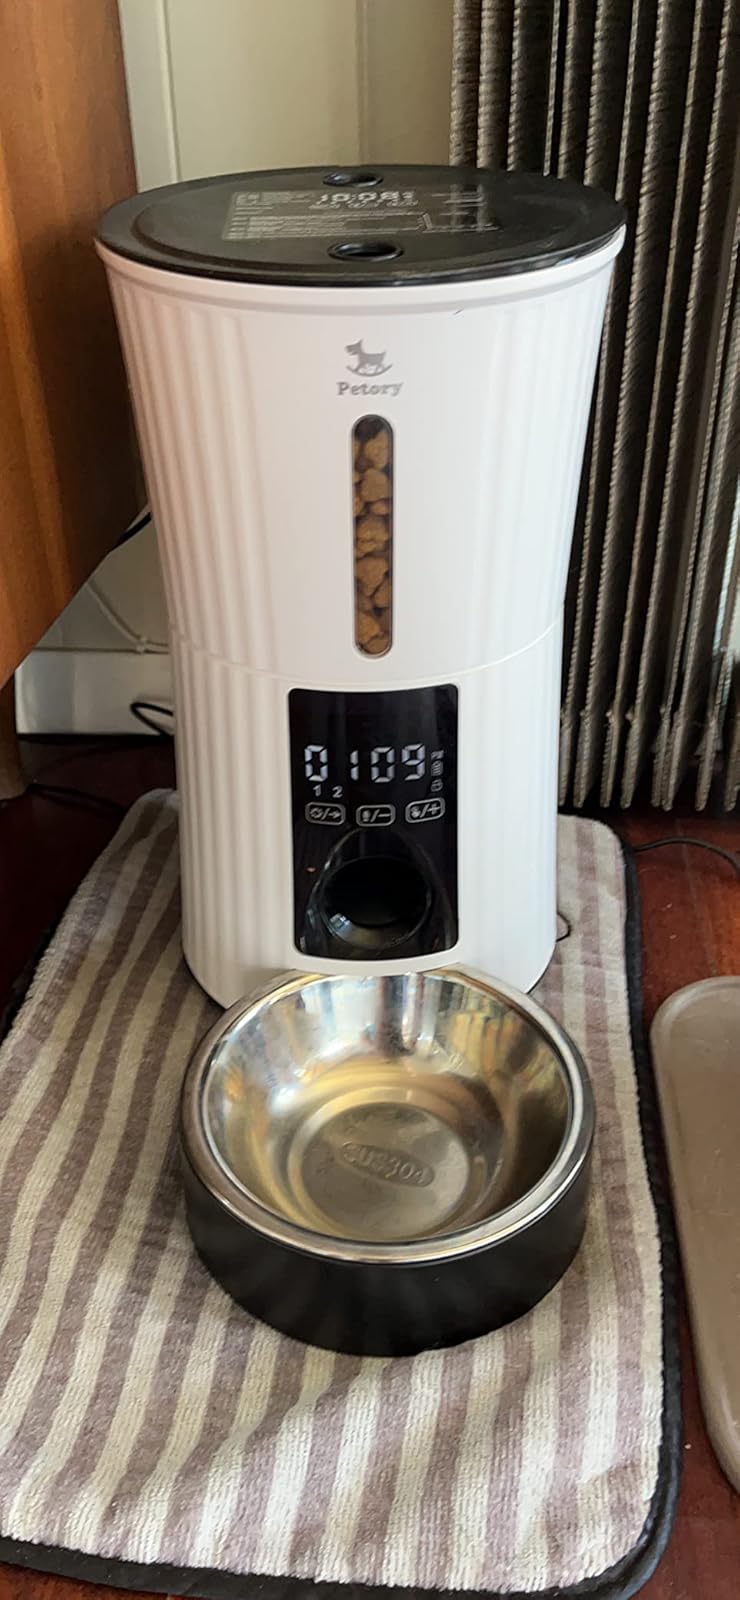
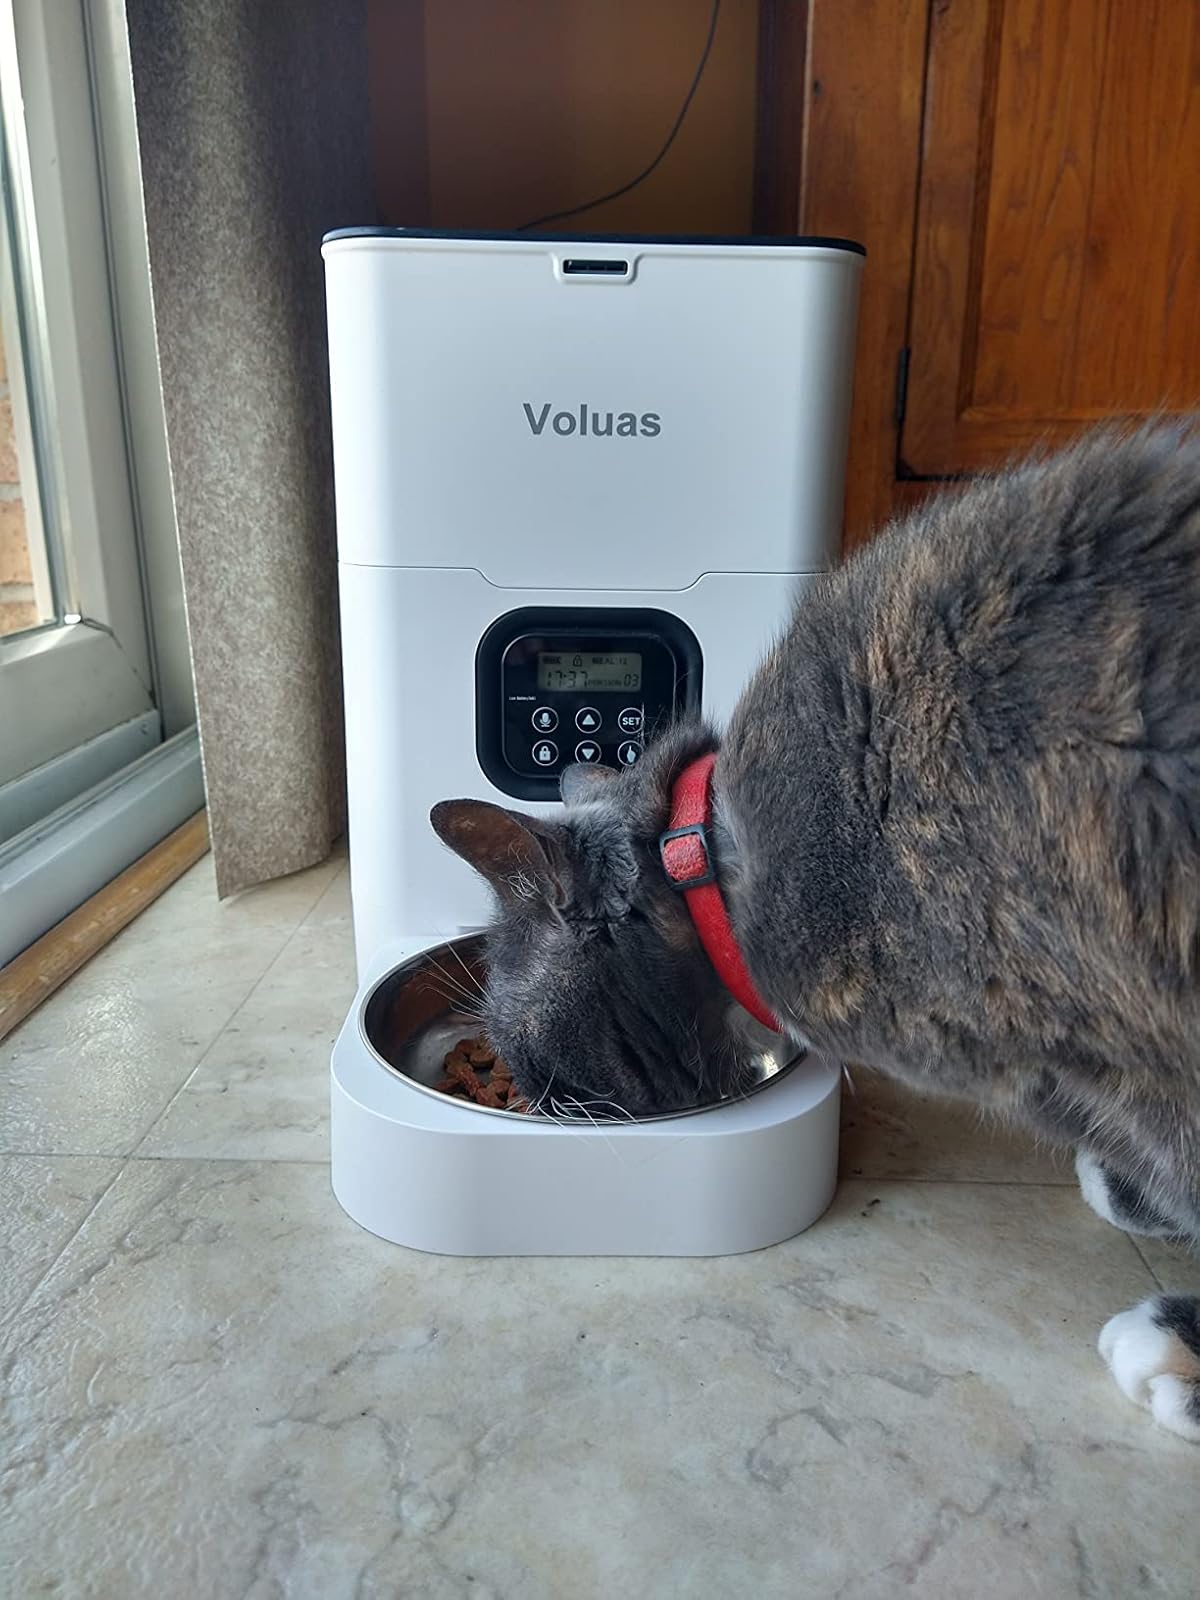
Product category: items_feeder
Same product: no